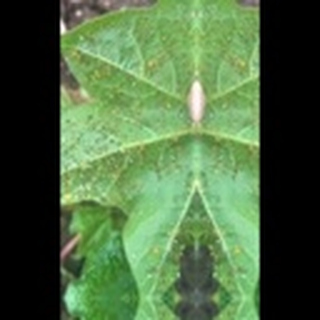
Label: cotton_aphids